Charles Gibson

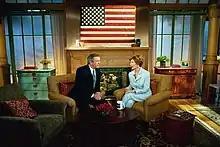
Gibson interviewing First Lady Laura Bush on GMA in 2004

On February 23, 1987, Gibson first became a co-anchor of "Good Morning America", alongside Joan Lunden. From 1985 to 1995, "Good Morning America" was the most-watched morning show on American television.